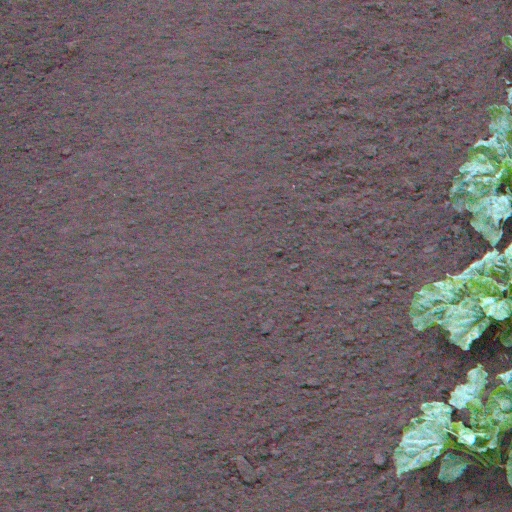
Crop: sugar beet